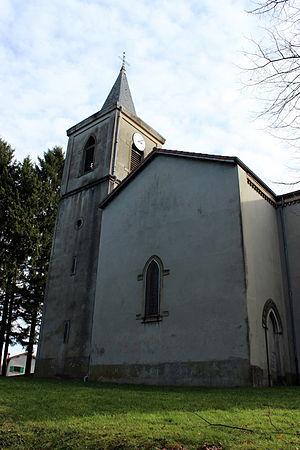
Eglise de Bonnefamille.